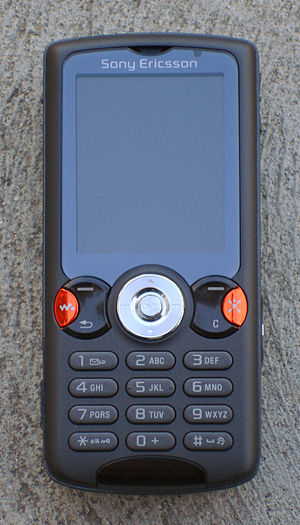
Sony Ericsson W810i
Sony Ericsson W810i forfra
W810 er en kameramobil produceret af Sony Ericsson. Telefonen er en del af Walkman-serien og er efterfølger til W800i og forgænger til W880i.